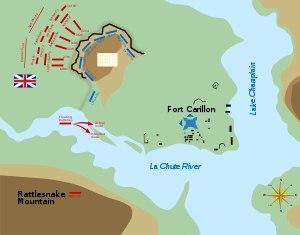
La bataille de Fort Carillon eut lieu le 8 juillet 1758 au Fort Carillon, dans le cadre de la guerre de Sept Ans. La bataille eut lieu au sud du lac Champlain, entre ce dernier et le lac George. Ces deux lacs séparaient la colonie britannique de New York de la colonie française du Canada.
Le Fort Carillon, aujourd'hui Fort Ticonderoga, fut bâti par Michel Chartier de Lotbinière, lieutenant et ingénieur ordinaire du roi, sur ordre de Pierre de Rigaud de Vaudreuil, gouverneur du Canada, pour protéger le lac Champlain d'une invasion britannique. Le fort était non loin du Fort Saint-Frédéric. Il devait empêcher une attaque contre le Canada en retardant l'ennemi assez longtemps pour pouvoir envoyer des renforts. Préoccupés par le fait que le Fort Saint-Frédéric était incapable de résister à la menace croissante des Anglais au sud, les Français entreprirent la construction d’un plus grand fort à l’endroit où le lac George rejoint le lac Champlain par la rivière appelée La Chute. Les travaux de construction débutent en octobre 1755.